GLUT2

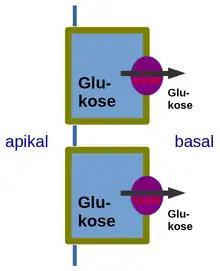
Glut2basal.png

Glucose transporter 2 (GLUT2) also known as solute carrier family 2 (facilitated glucose transporter), member 2 (SLC2A2) is a transmembrane carrier protein that enables protein facilitated glucose movement across cell membranes. It is the principal transporter for transfer of glucose between liver and blood Unlike GLUT4, it does not rely on insulin for facilitated diffusion.